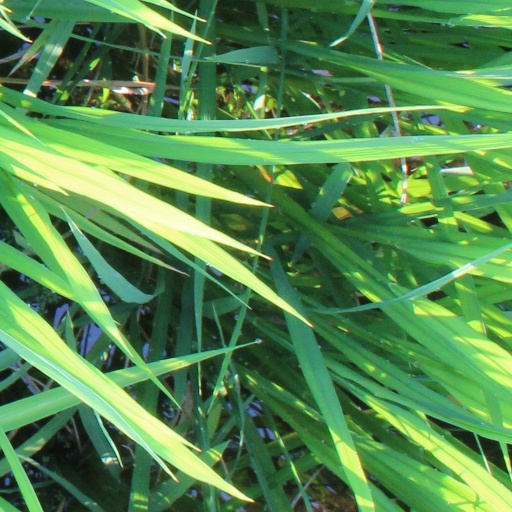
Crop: rice